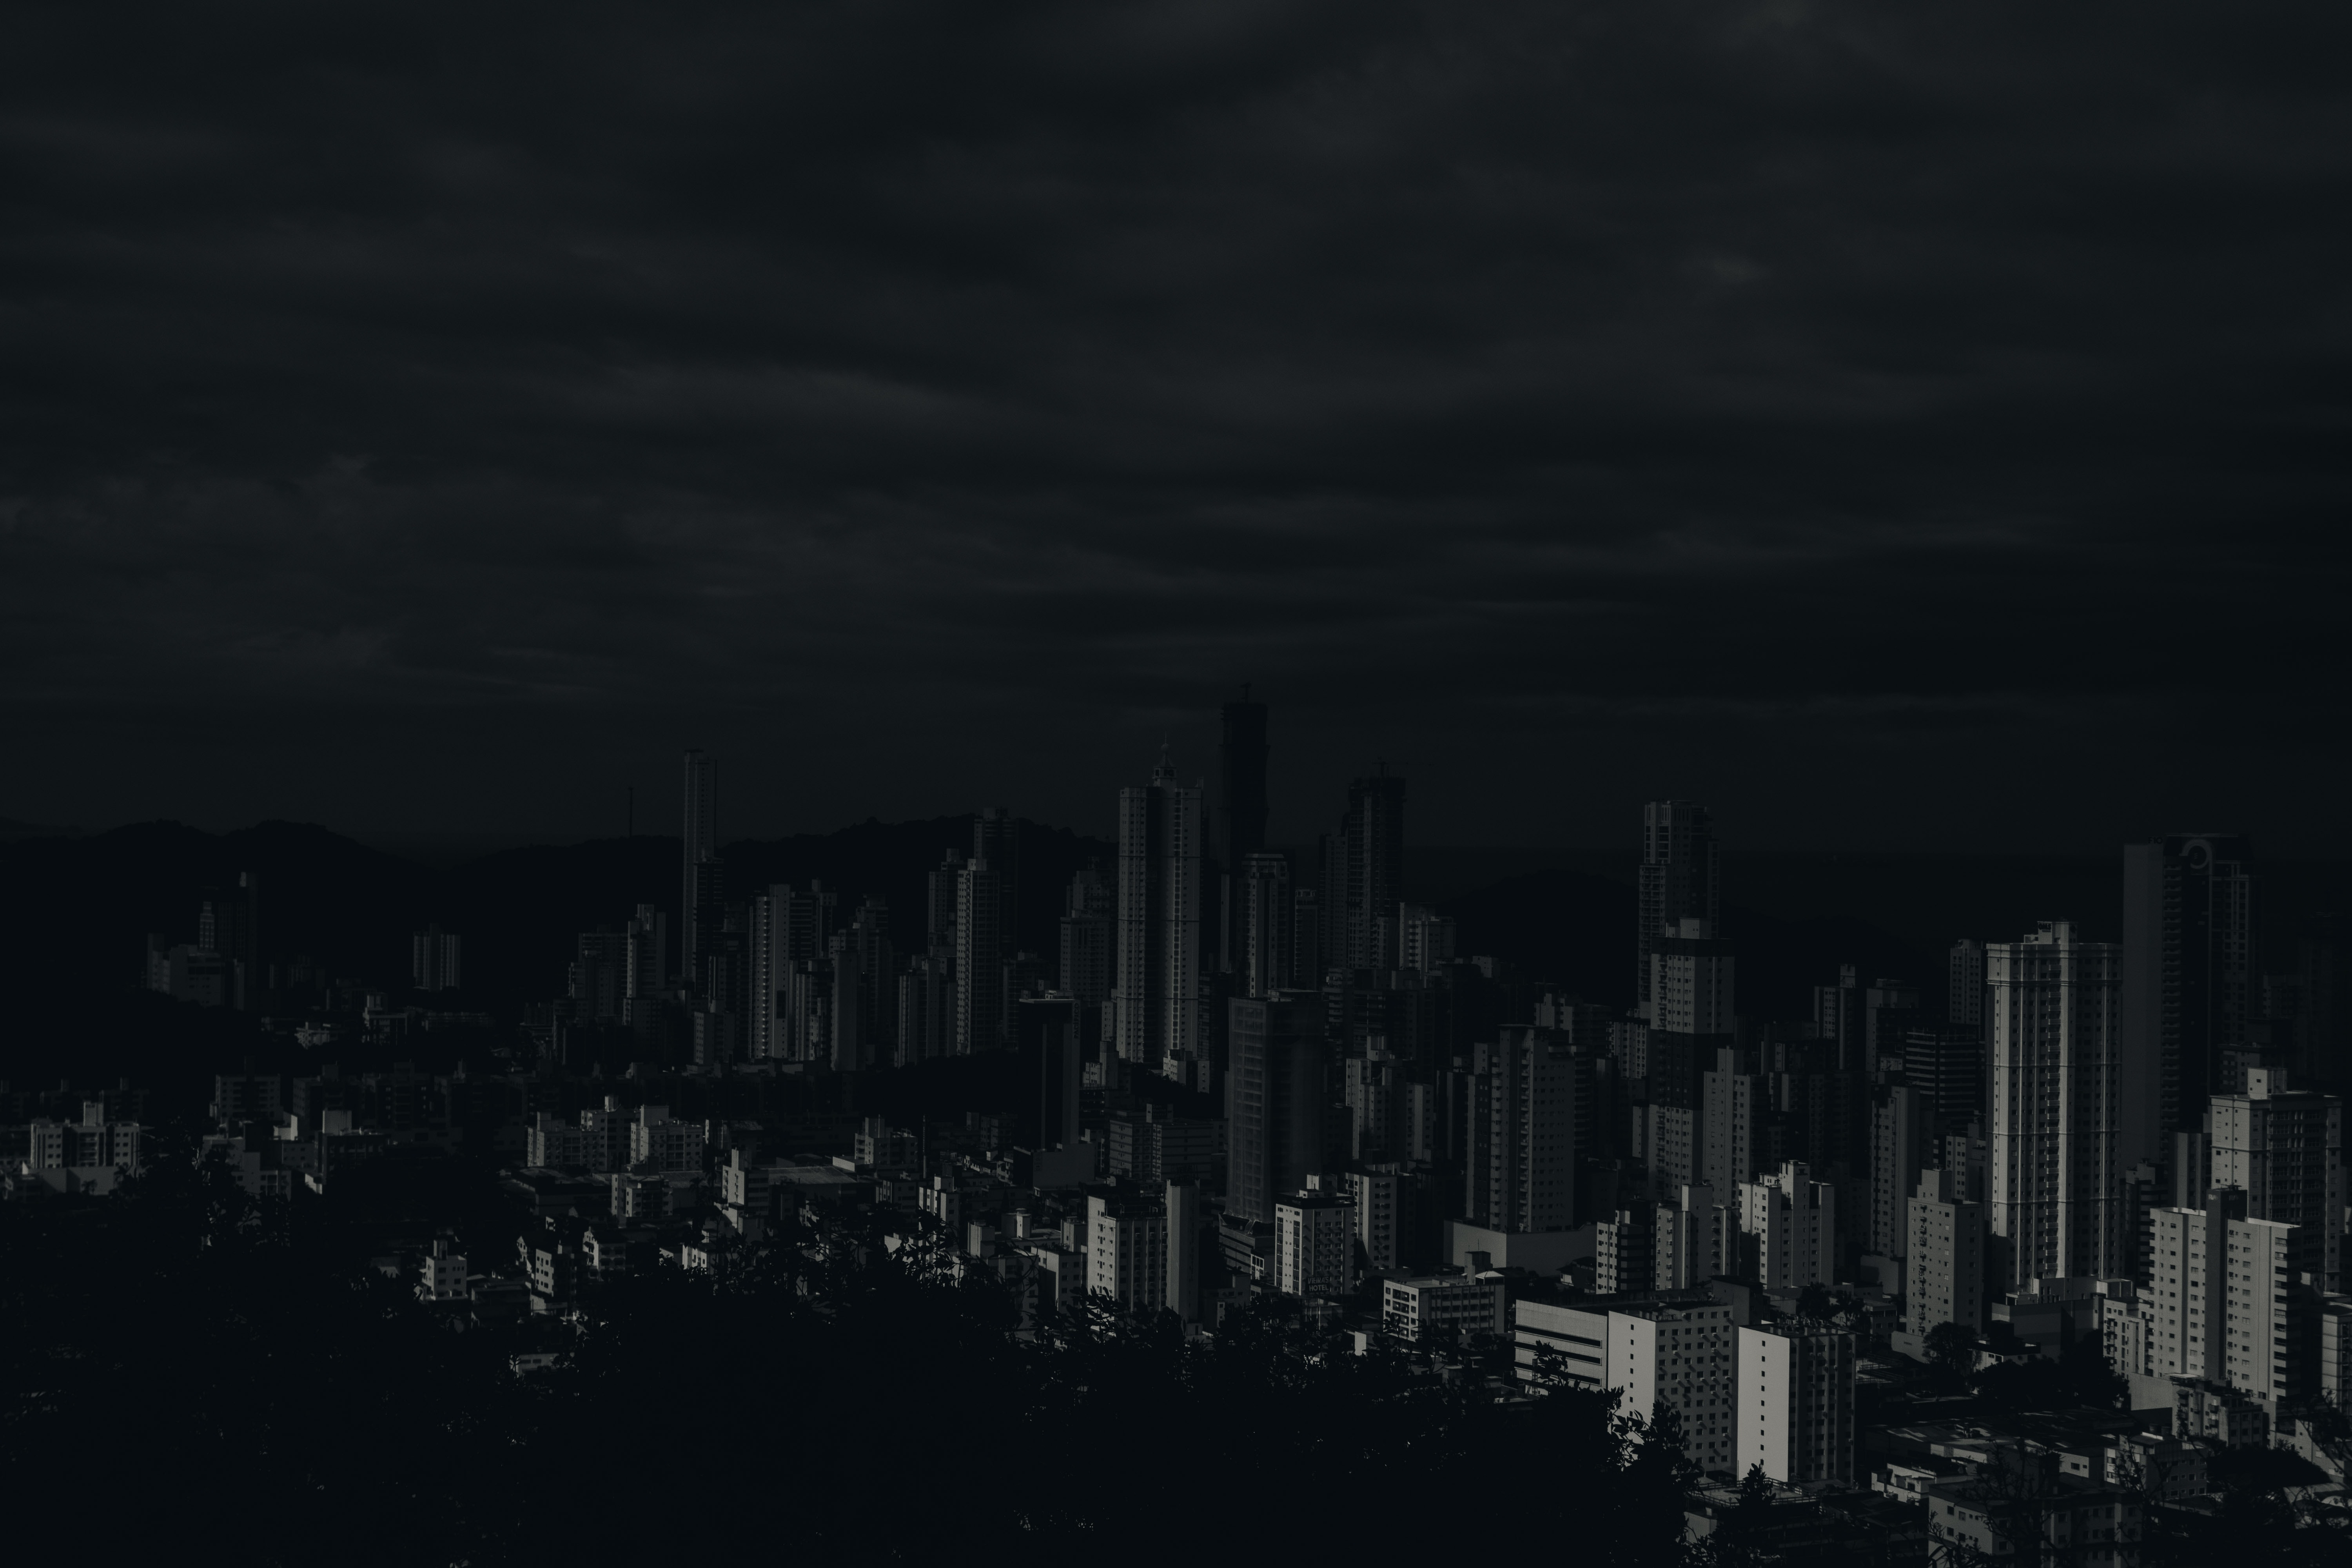
black, sky, white, darkness, urban area, metropolitan area, metropolis, monochrome, night, cityscape, black and white, city, skyline, human settlement, monochrome photography, atmosphere, cloud, photography, skyscraper, architecture, tree, horizon, downtown, midnight, evening, tower block, landscape, dusk, space, style, building